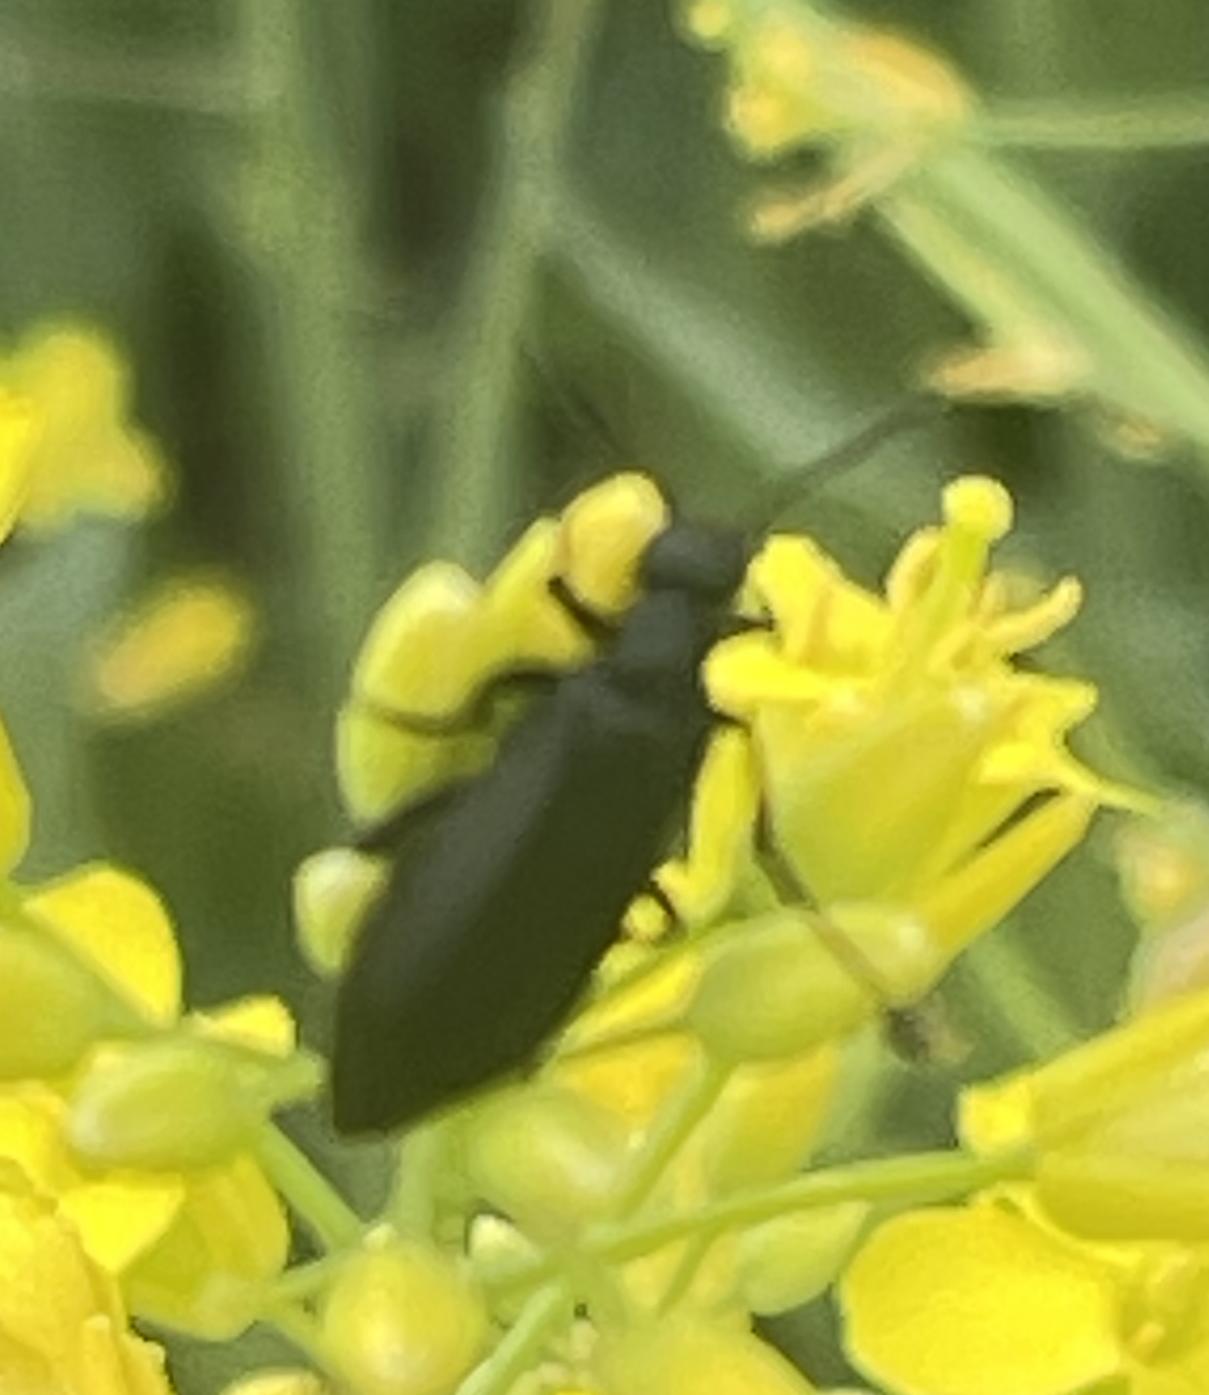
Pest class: occasional_pest